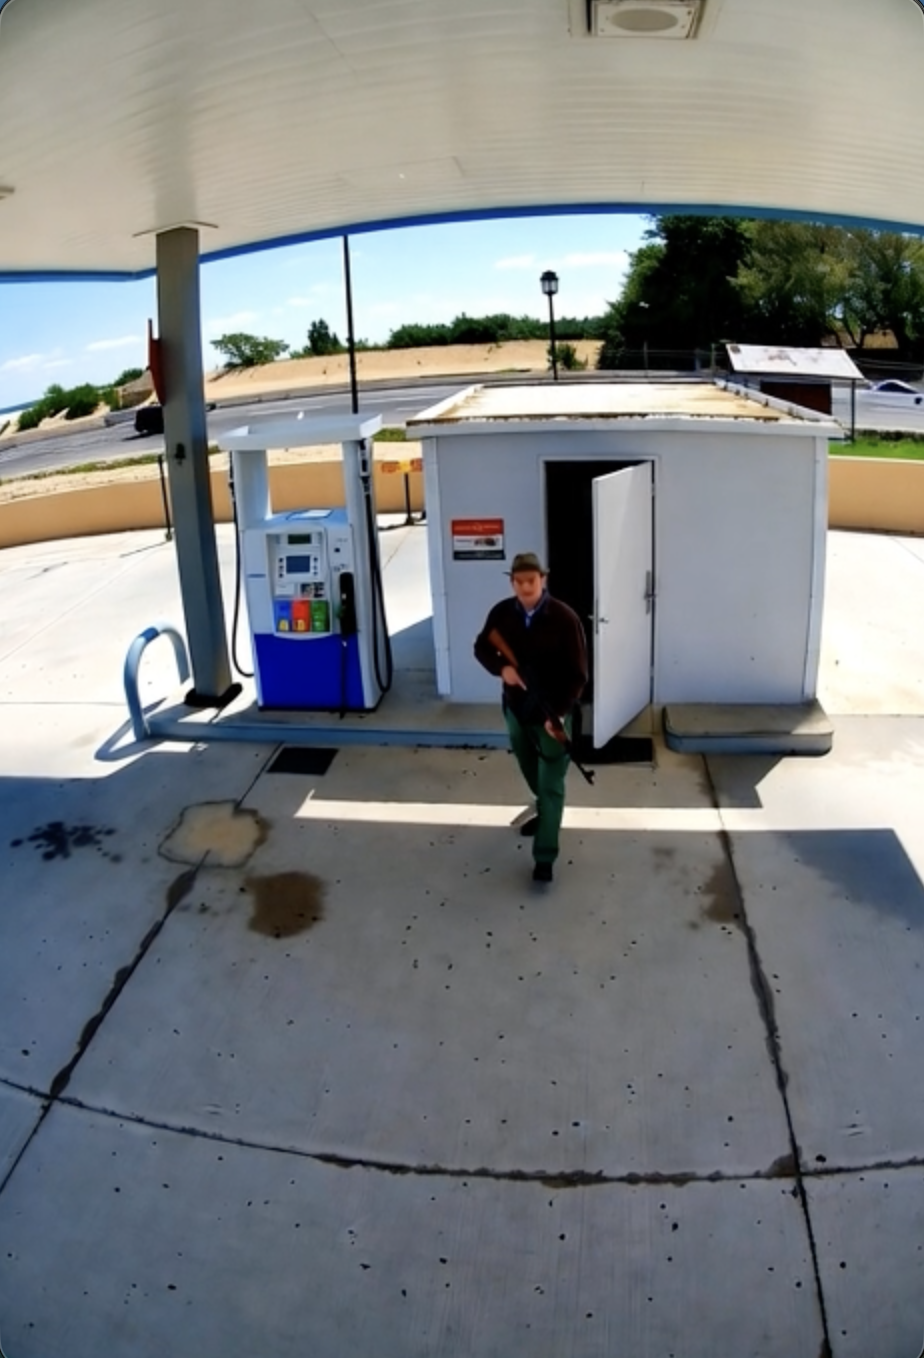
Object: person

Object: weapon